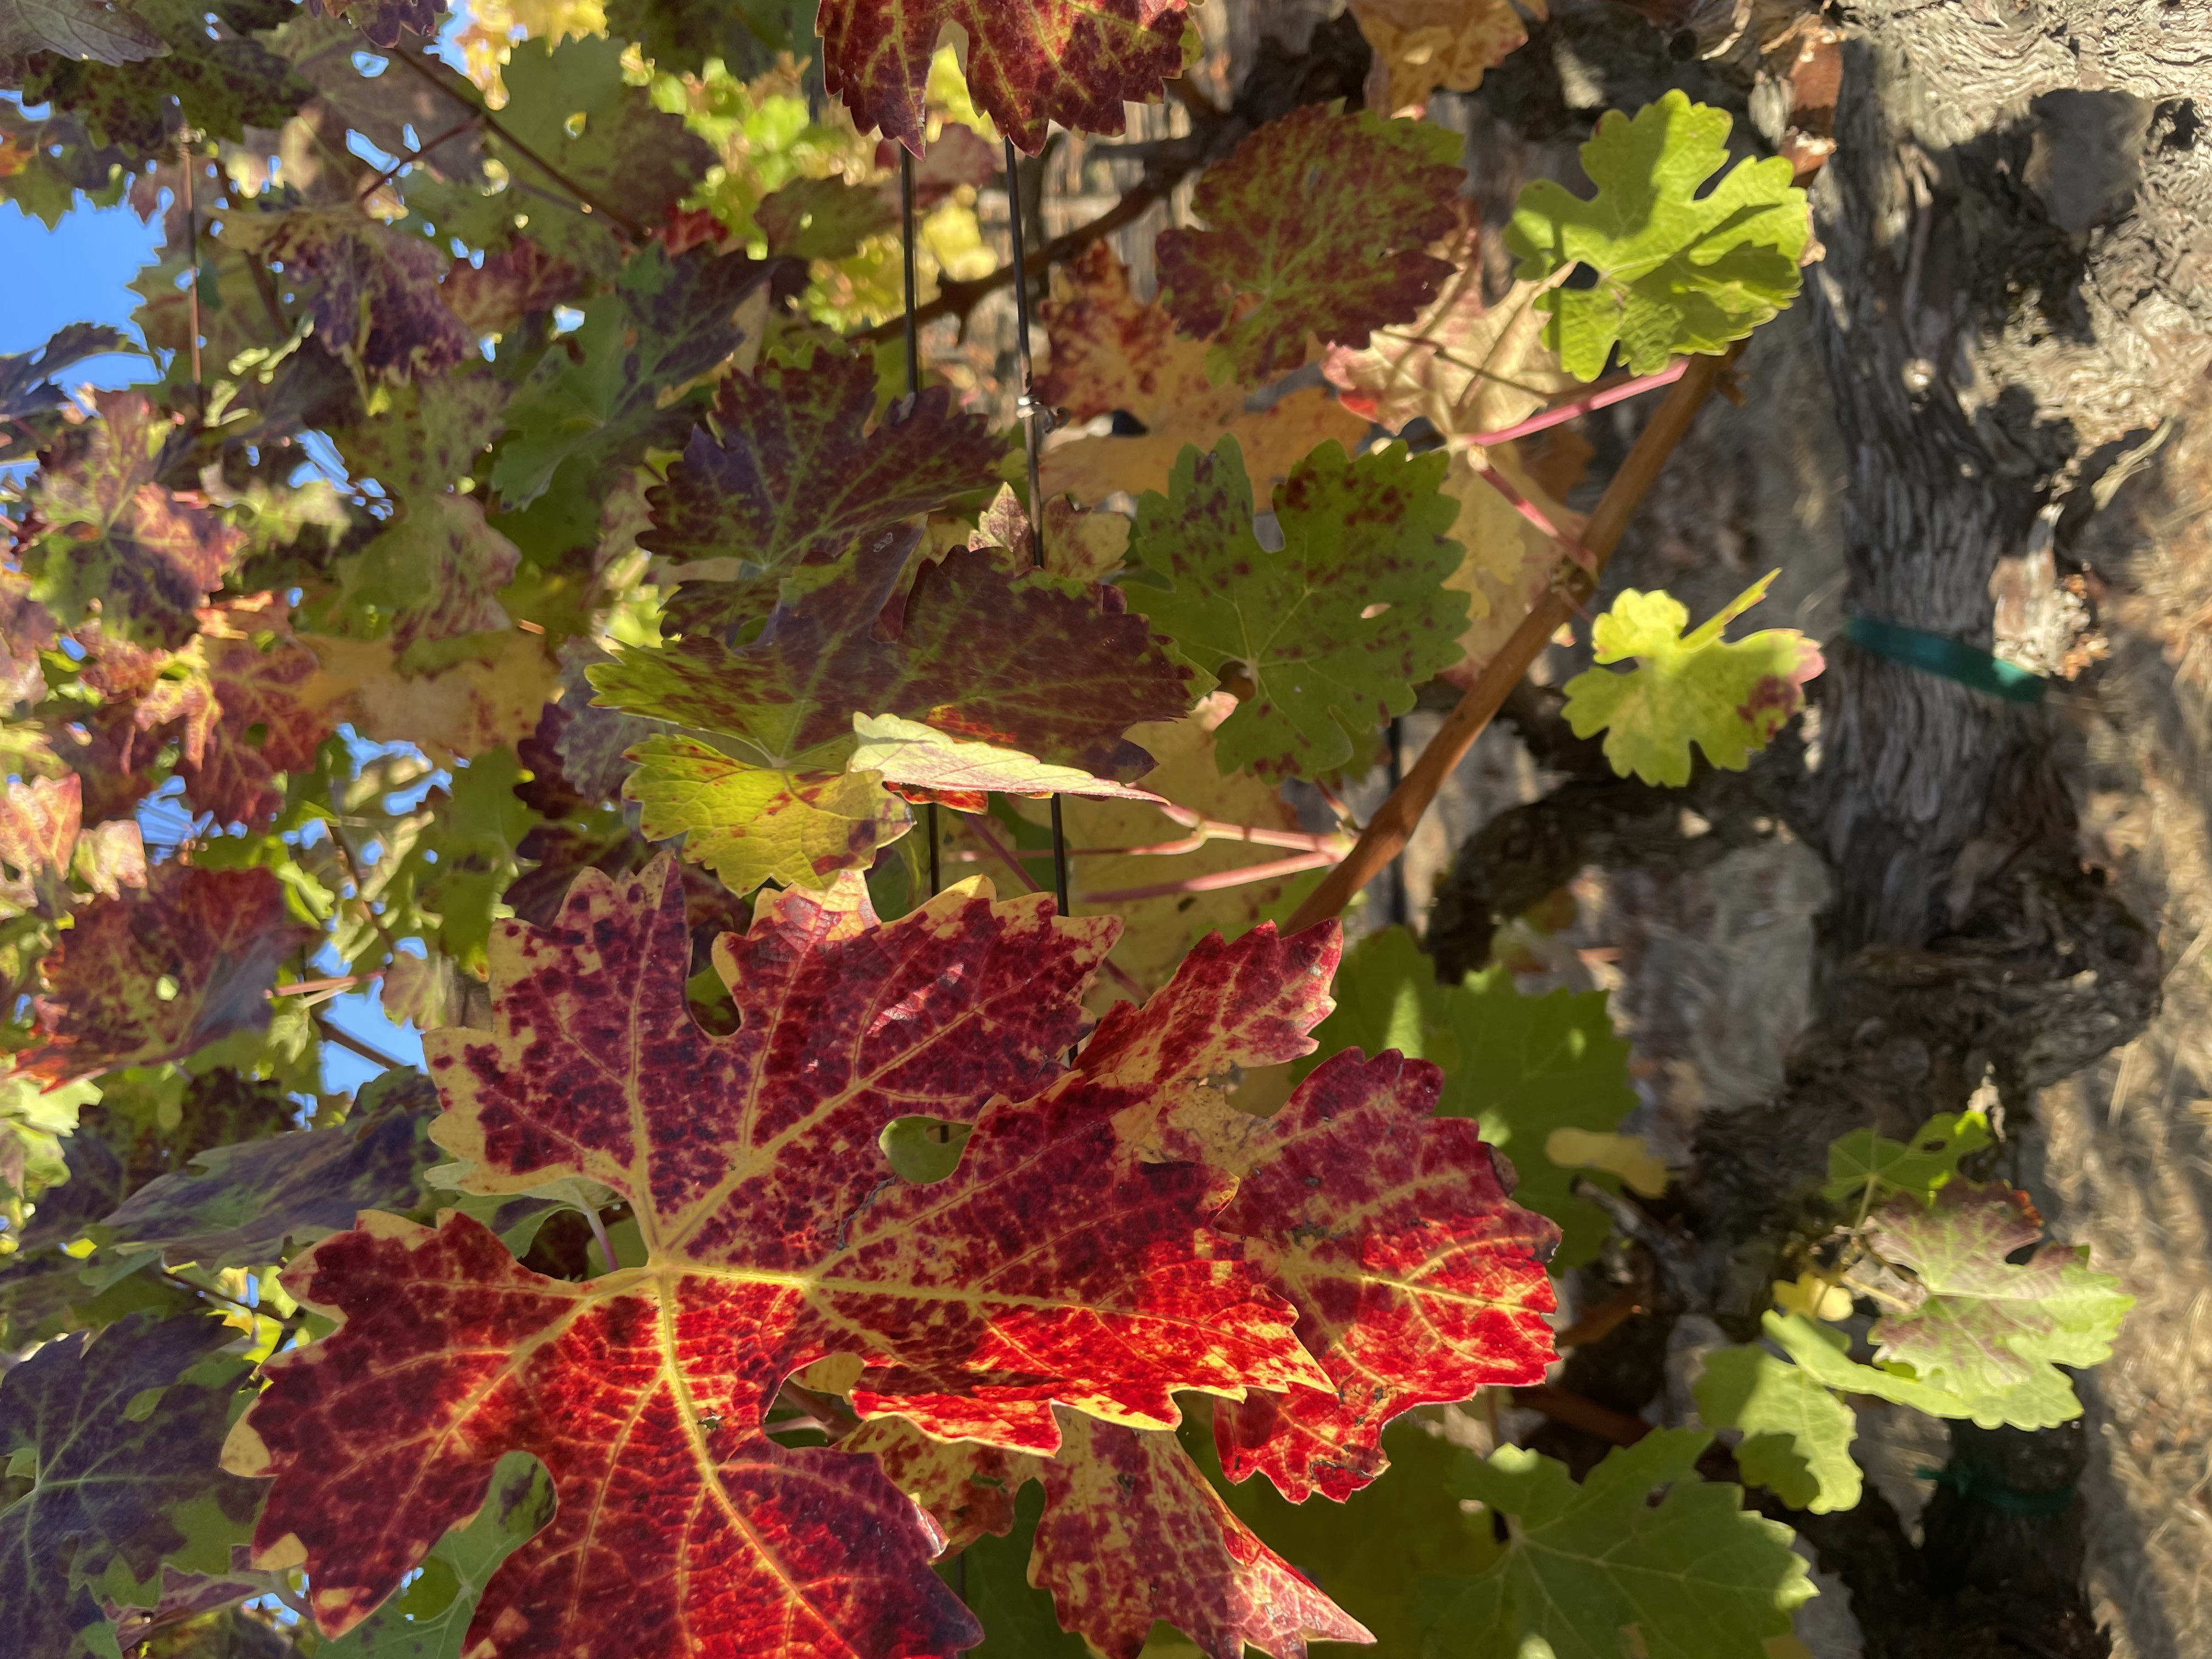
Label: Leafroll 3